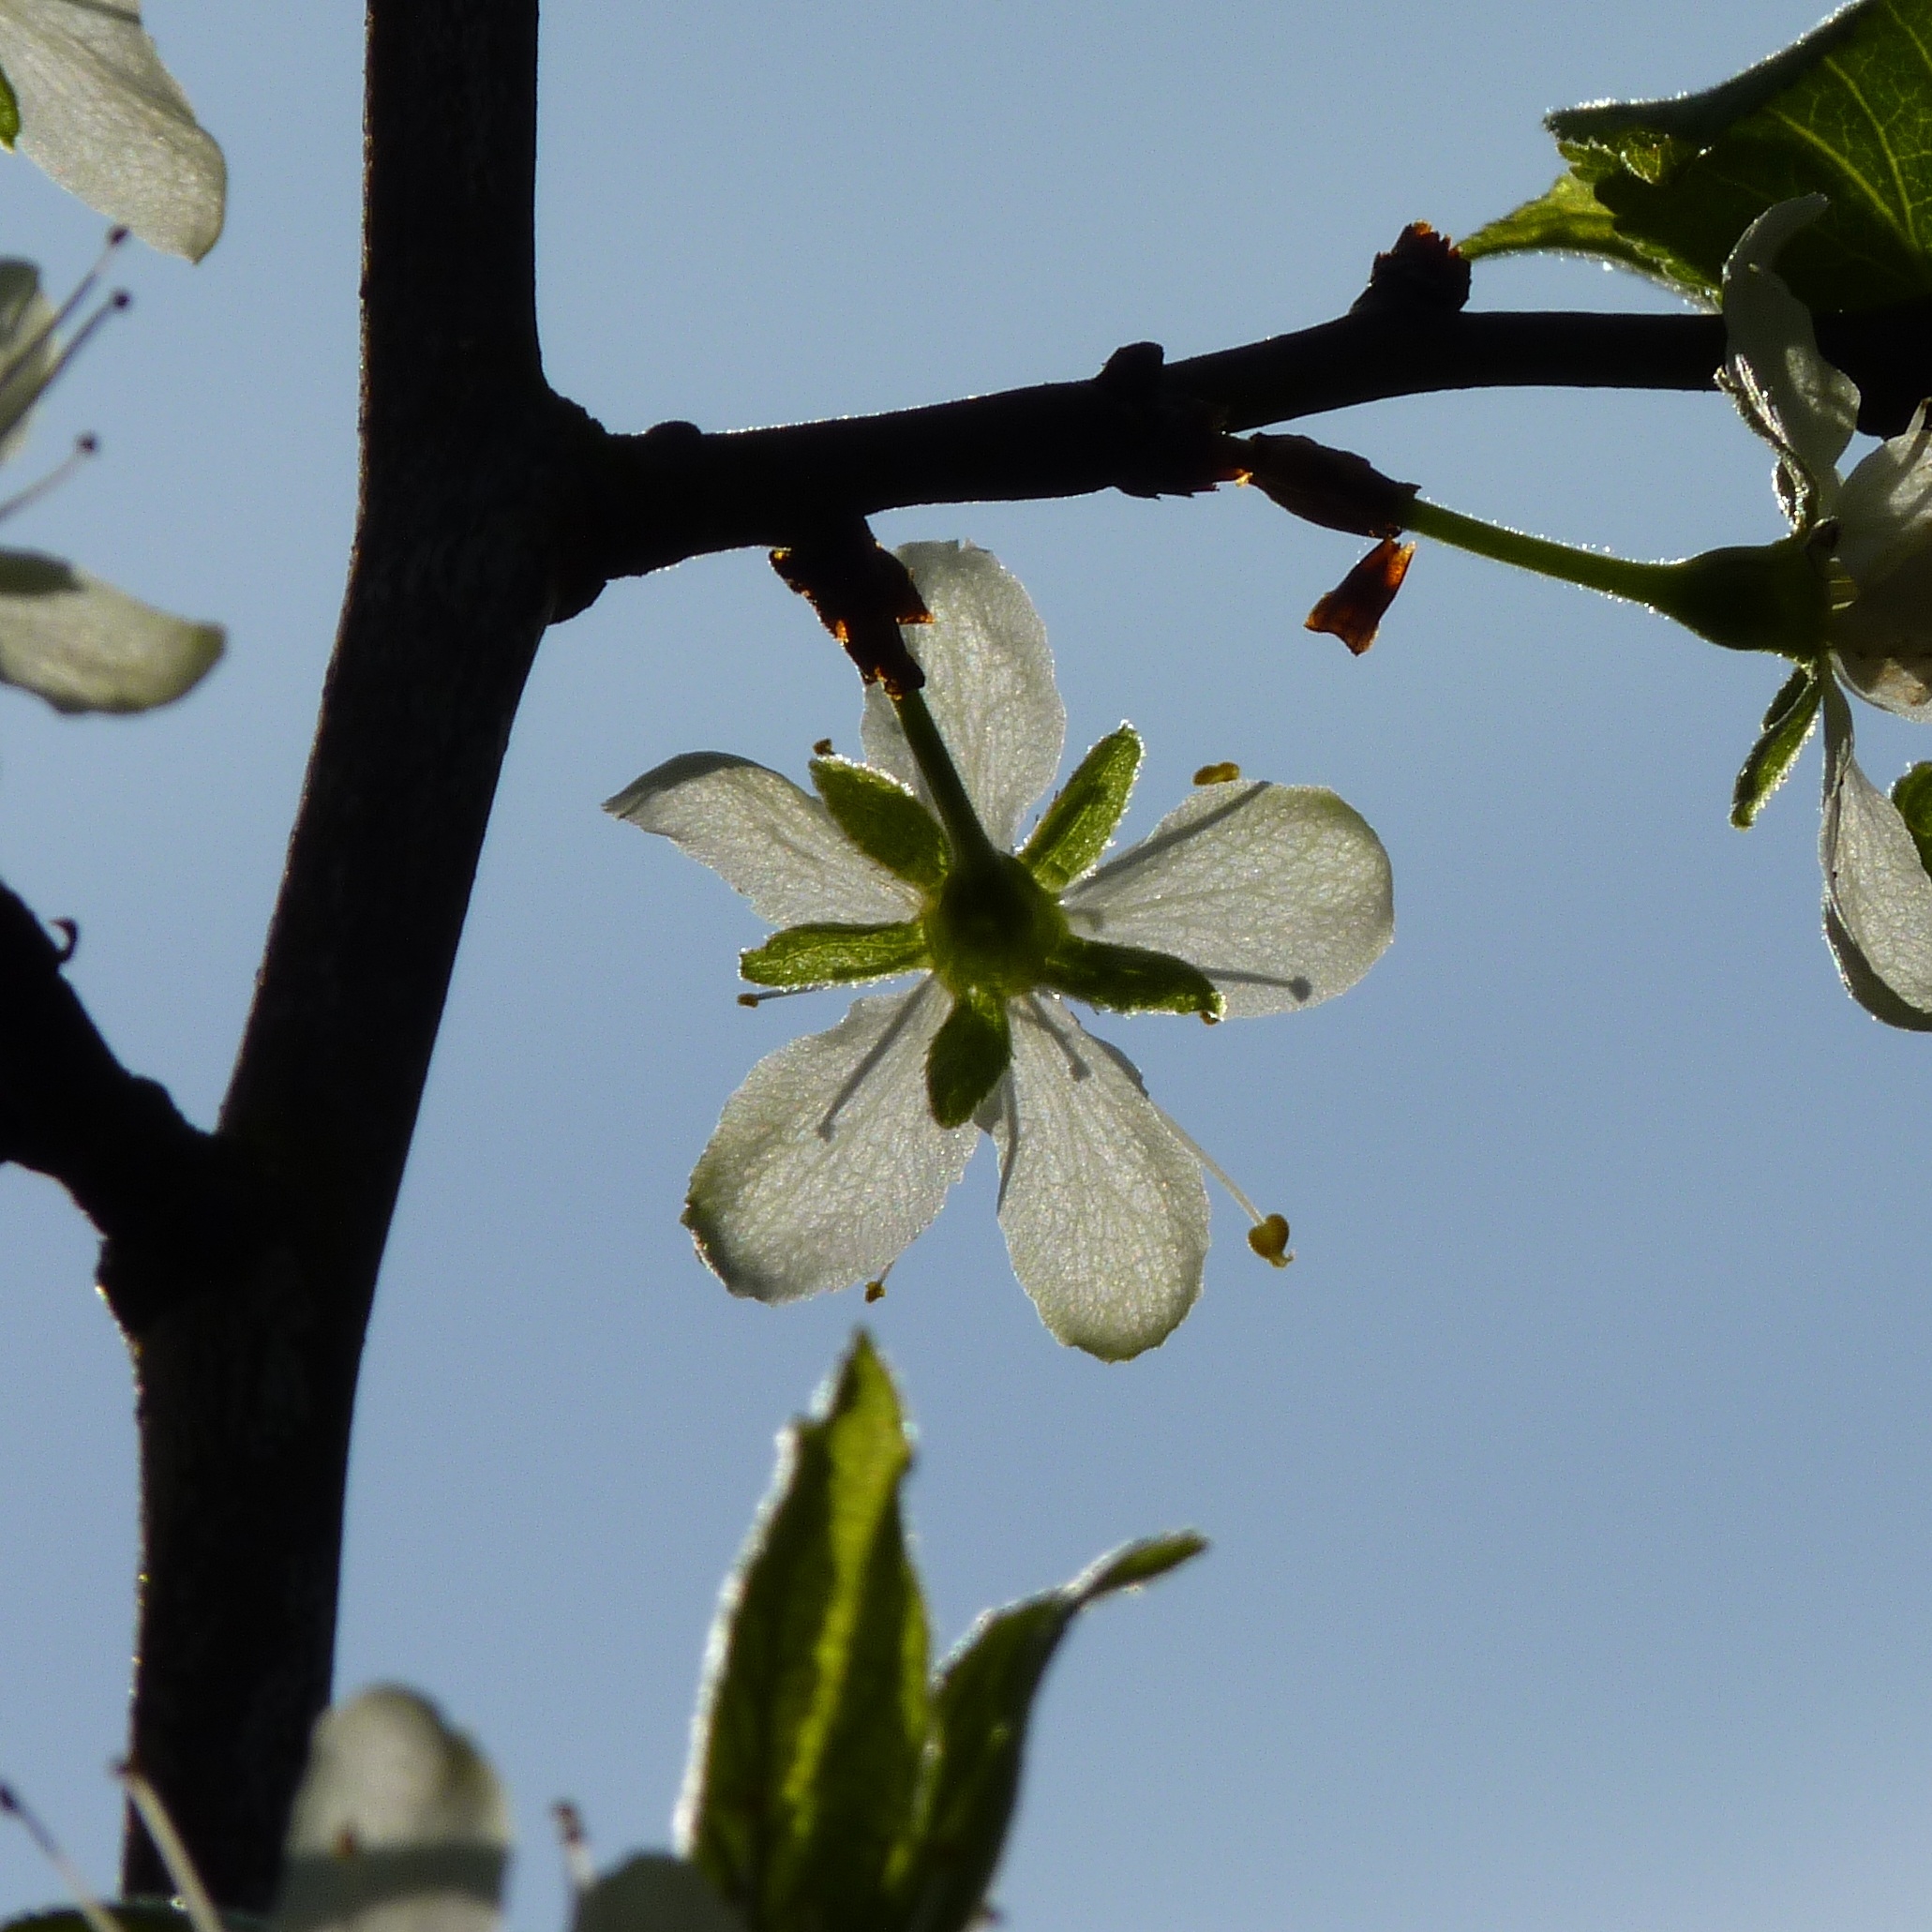
tree, nature, branch, blossom, plant, sky, white, leaf, flower, bloom, spring, produce, macro, botany, blue, flora, fauna, cherry blossom, wildflower, shrub, bud, cherry, back light, macro photography, white blossom, flowering plant, shine through, plant stem, land plant